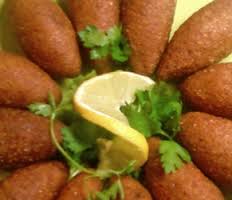
Yemek: icli_kofte